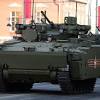
Label: BMP